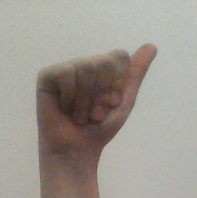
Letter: dhad